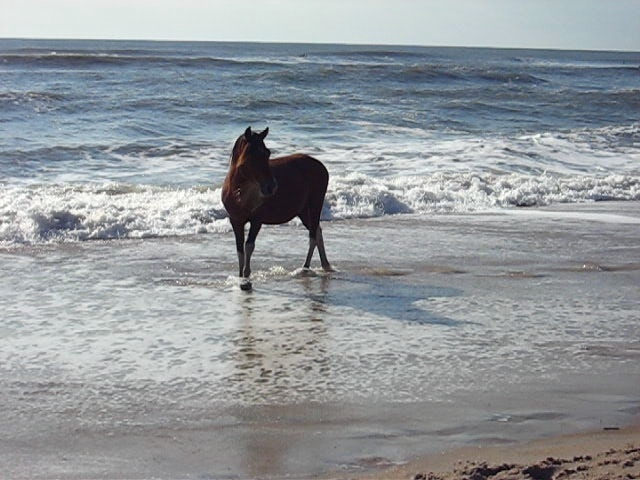
A horse standing on top of a wave covered beach.
a brown horse standing in part of the ocean
A black horse is standing in shallow ocean surf.
A HORSE IS WALKING IN THE WATER ALONG THE BEACH
A chestnut horse stands in the surf on a beach.